Mount Meader

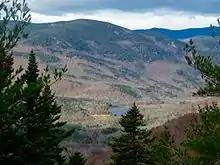
Mount Meader overlooking Basin Brook Pond

Mount Meader, elevation , is a mountain in the Baldface-Royce Range, located in Coos County, New Hampshire. It is reached by the Basin Rim, Mount Meader, and Meader Ridge trails. It is flanked to the southwest by Eagle Crag, and to the northeast by West Royce Mountain.